Ayrshire Bus Owners (A1 Service)

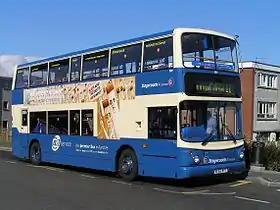
A Stagecoach A1 Service bus in Ardrossan.

The company was taken over by the Stagecoach Group in January 1995. The simple blue and cream livery the buses wore since the company's formation gave way to the Stagecoach corporate blue, red and orange stripes on white, and the legal name of the firm became Stagecoach (A1 Service) Ltd. Though for several years after the take over buses on the former A1 Service routes wore "Stagecoach A1 Service" fleetnames, the unit was eventually amalgamated with Western Buses Ltd and all vehicles except those on the Ardrossan-Kilmarnock service began trading as "Stagecoach Western". However, buses on route 11 (Ardrossan-Kilmarnock) continued to trade as "Stagecoach A1 Service", complete with the historical blue and cream livery, which was re-introduced when FirstGroup began competing on the service. Despite the withdrawal of First from Ayrshire in October 2005, new Dennis Tridents were still delivered in the Stagecoach A1 Service livery and brand.